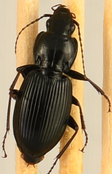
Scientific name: Pterostichus stygicus
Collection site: Smithsonian Environmental Research Center NEON (SERC), plot SERC_009